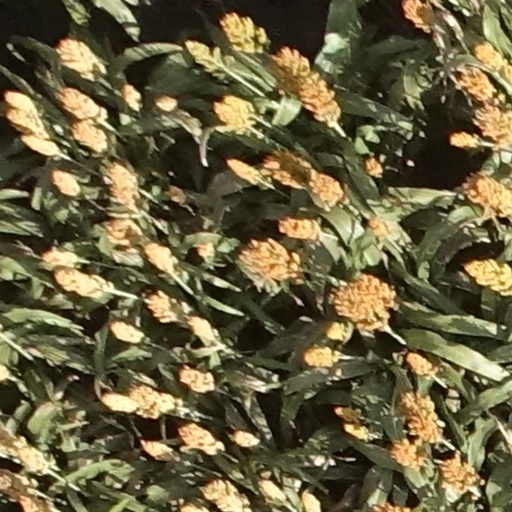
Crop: sorghum